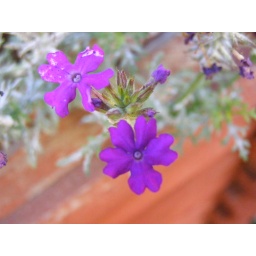
A macro of tiny purple flowers in the sidewalk of houses.